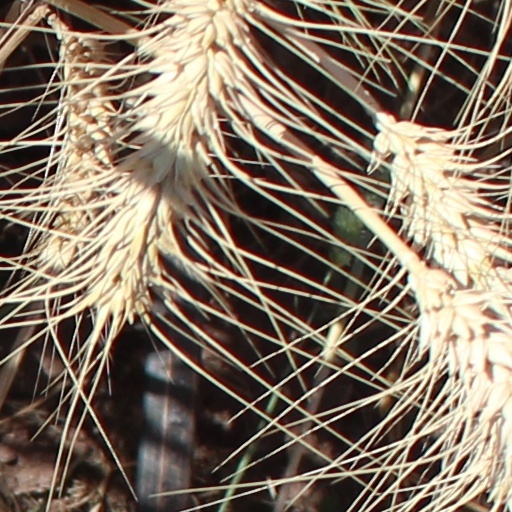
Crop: wheat